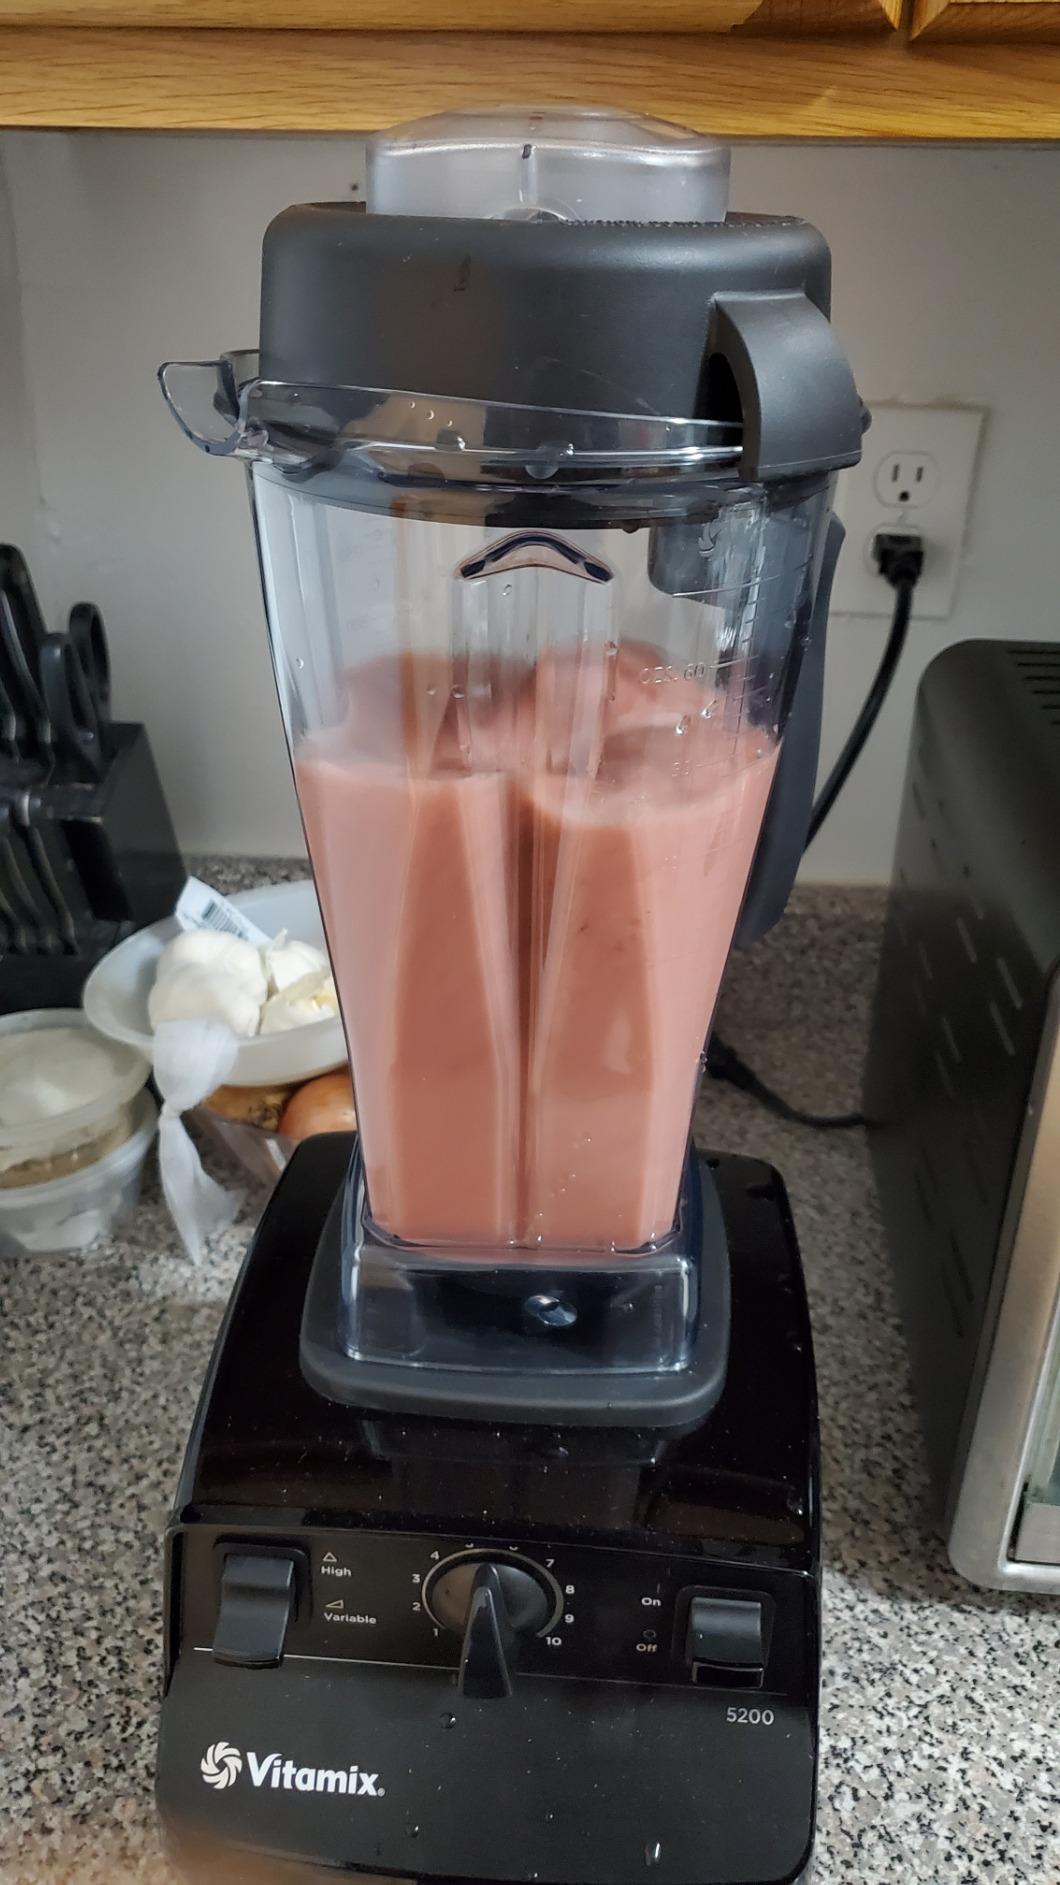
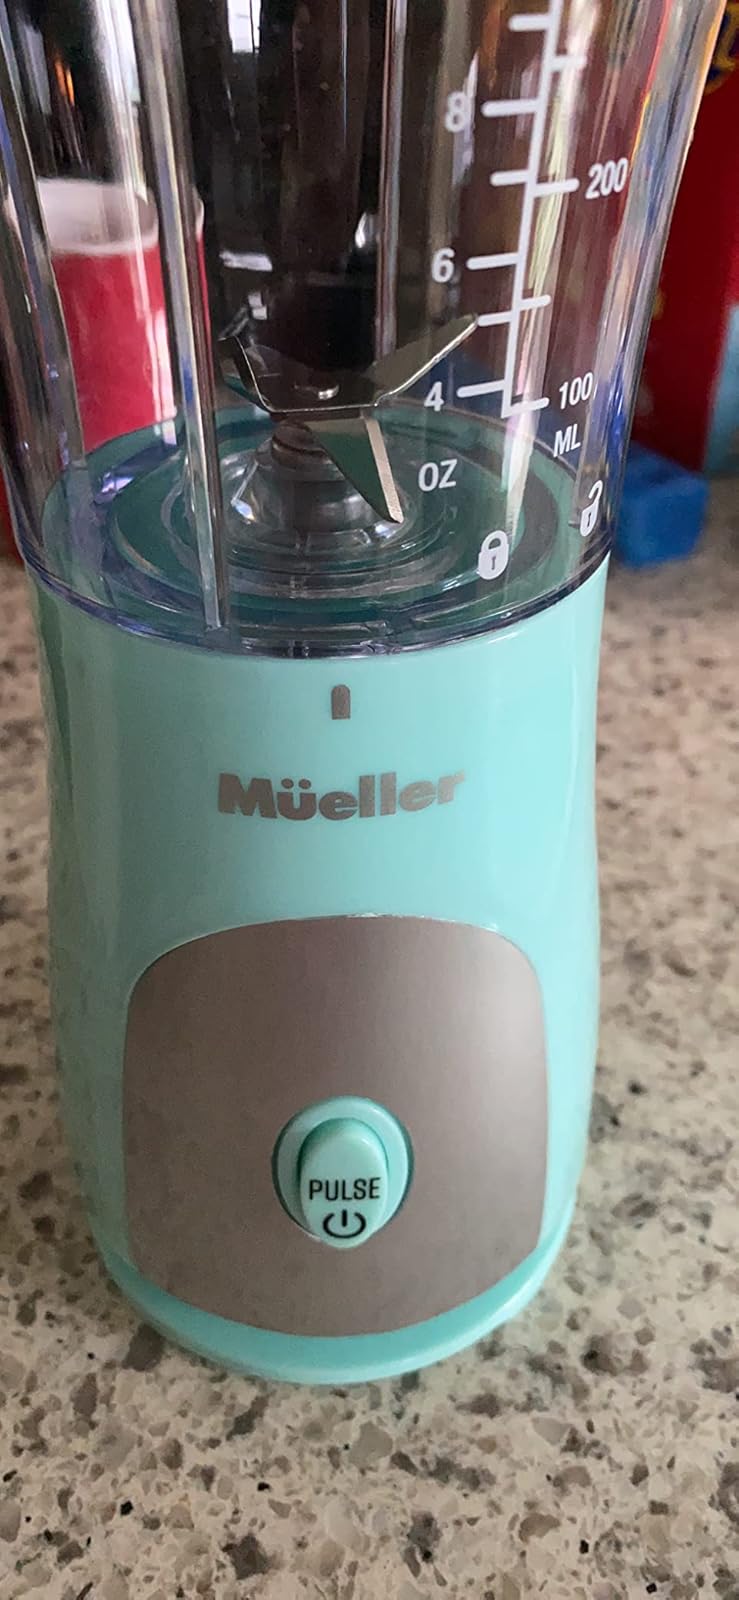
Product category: items_blender
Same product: no